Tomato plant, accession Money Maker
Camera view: vertical (180 deg); turntable rotation: 240 degrees
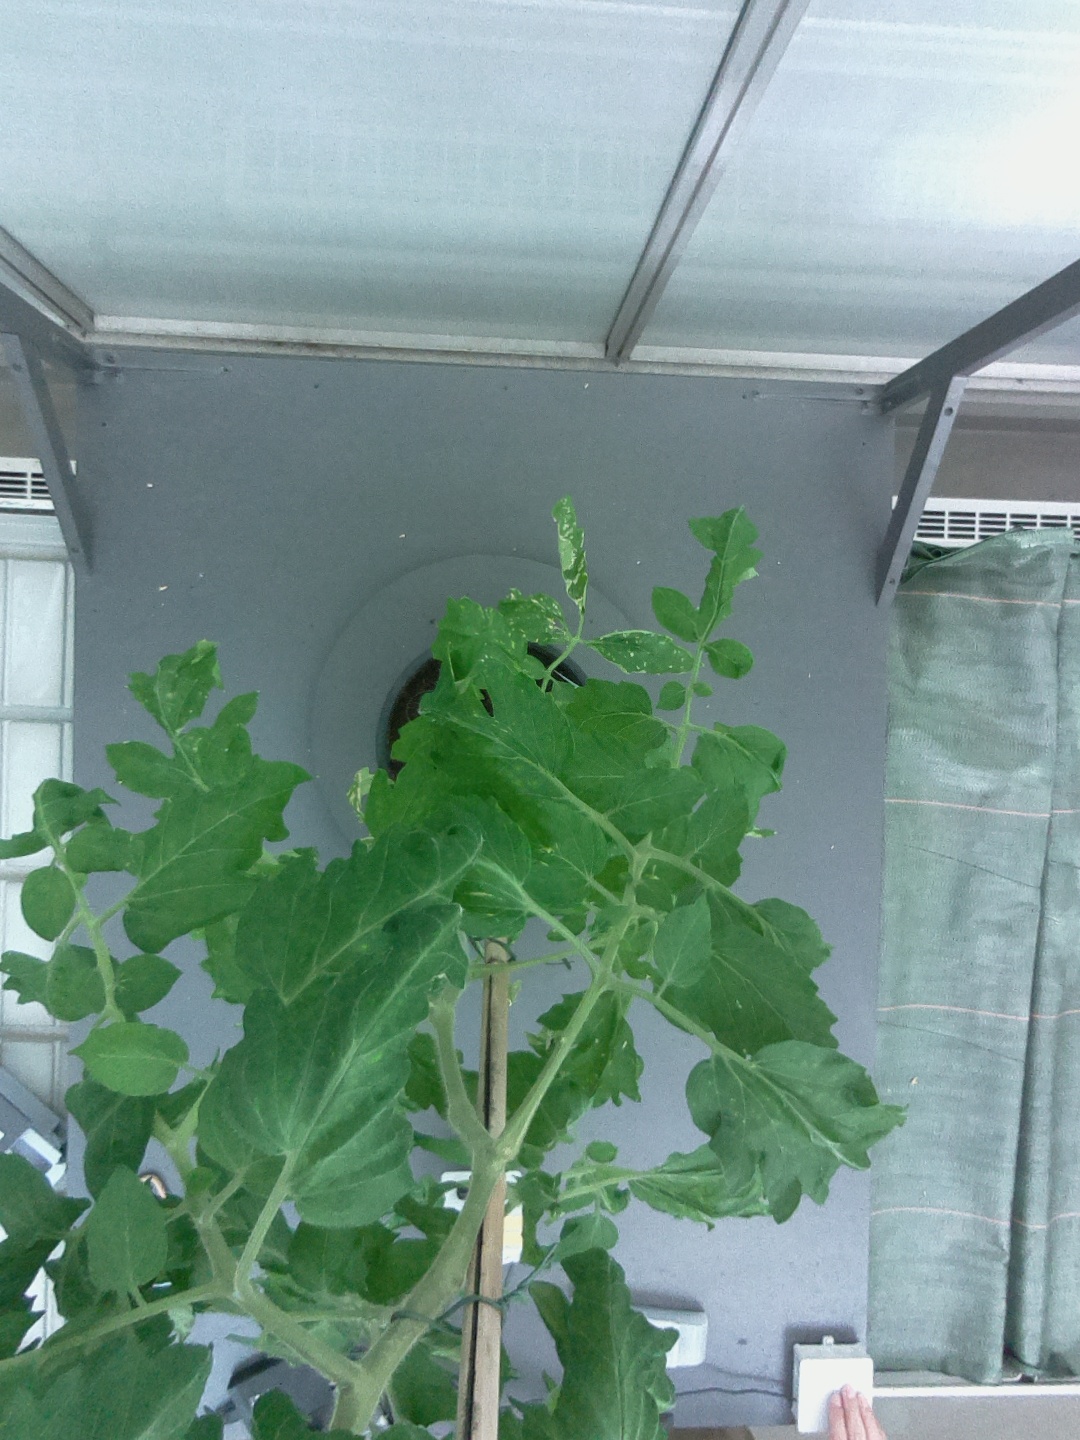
BBCH growth stage 61: 10%-20% of flowers open